Architecture of the Tarnovo Artistic School

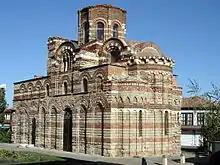
Church of Christ Pantocrator, Nesebar

The main feature of the Tarnovo School of Architecture is the rich decorative ornamentation in exterior of the edifices. The technique that was used was called mixed construction in which belts of stone and bricks alternated with each other. That method was a heritage from the Roman architecture (opus mixtum) but in that case it had lost its initial constructive application and was used mainly with artistic purpose. The wide plaster fugues also had decorative purpose. The builder chose different types of stone (limestone, travertine, marble, granite), and the bricks had varied shape and dimensions and were put in different positions forming decorative ornaments and monograms. A cell type method was sometimes used in which each stone block was completely surrounded by bricks. The bricks were painted in red in order to increase the contrast. The facades of the churches were segmented by deep niches (often with two steps) decorated with flying buttresses and archvaults. Unlike the churches in Constantinople the niches from the Tarnovo School of Architecture do not respond to the interior (pseudo constructive niches) and were used for purely decorative purpose. As an additional decoration rows of clay circles and four-leaves glazed in green, brown, yellow or orange were used. The origins of that type of decoration are in the Arab architecture. The Nessebar churches "St John Aliturgetos" and "Christ Pantocrator" have especially sumptuous decoration.